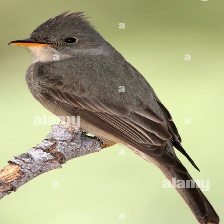
Species: GREATER PEWEE
Scientific name: CONTOPUS PERTINAX